Brunei

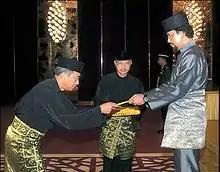
Sultan Hassanal Bolkiah (right), handing his credentials to ambassador Janin Erih in 2004

In July 1953, Sultan Omar Ali Saifuddien III formed a seven-member committee named "Tujuh Serangkai", to determine the citizens' views regarding a written constitution for Brunei. In May 1954, the Sultan, Resident and High Commissioner met to discuss the findings of the committee. They agreed to authorise the drafting of a constitution. In March 1959, Sultan Omar Ali Saifuddien III led a delegation to London to discuss the proposed Constitution. The British delegation was led by Sir Alan Lennox-Boyd, Secretary of State for the Colonies. The British Government later accepted the draft constitution.